Maine Road

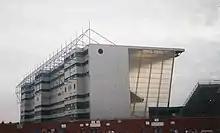
The new, taller Kippax Stand

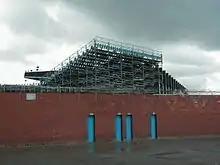
The temporary "Gene Kelly Stand" in the corner of the ground

By 1990, some areas of the ground were becoming outdated, and there was the need for the stadium to become all-seater following the outcome of the Taylor Report in January that year, and the Platt Lane stand was demolished in 1992. Its place was taken by the all-seater Umbro Stand that also incorporated executive boxes and was opened in March 1993. The name reverted to the Platt Lane Stand in 1997, when Kappa replaced Umbro as City's kit suppliers.